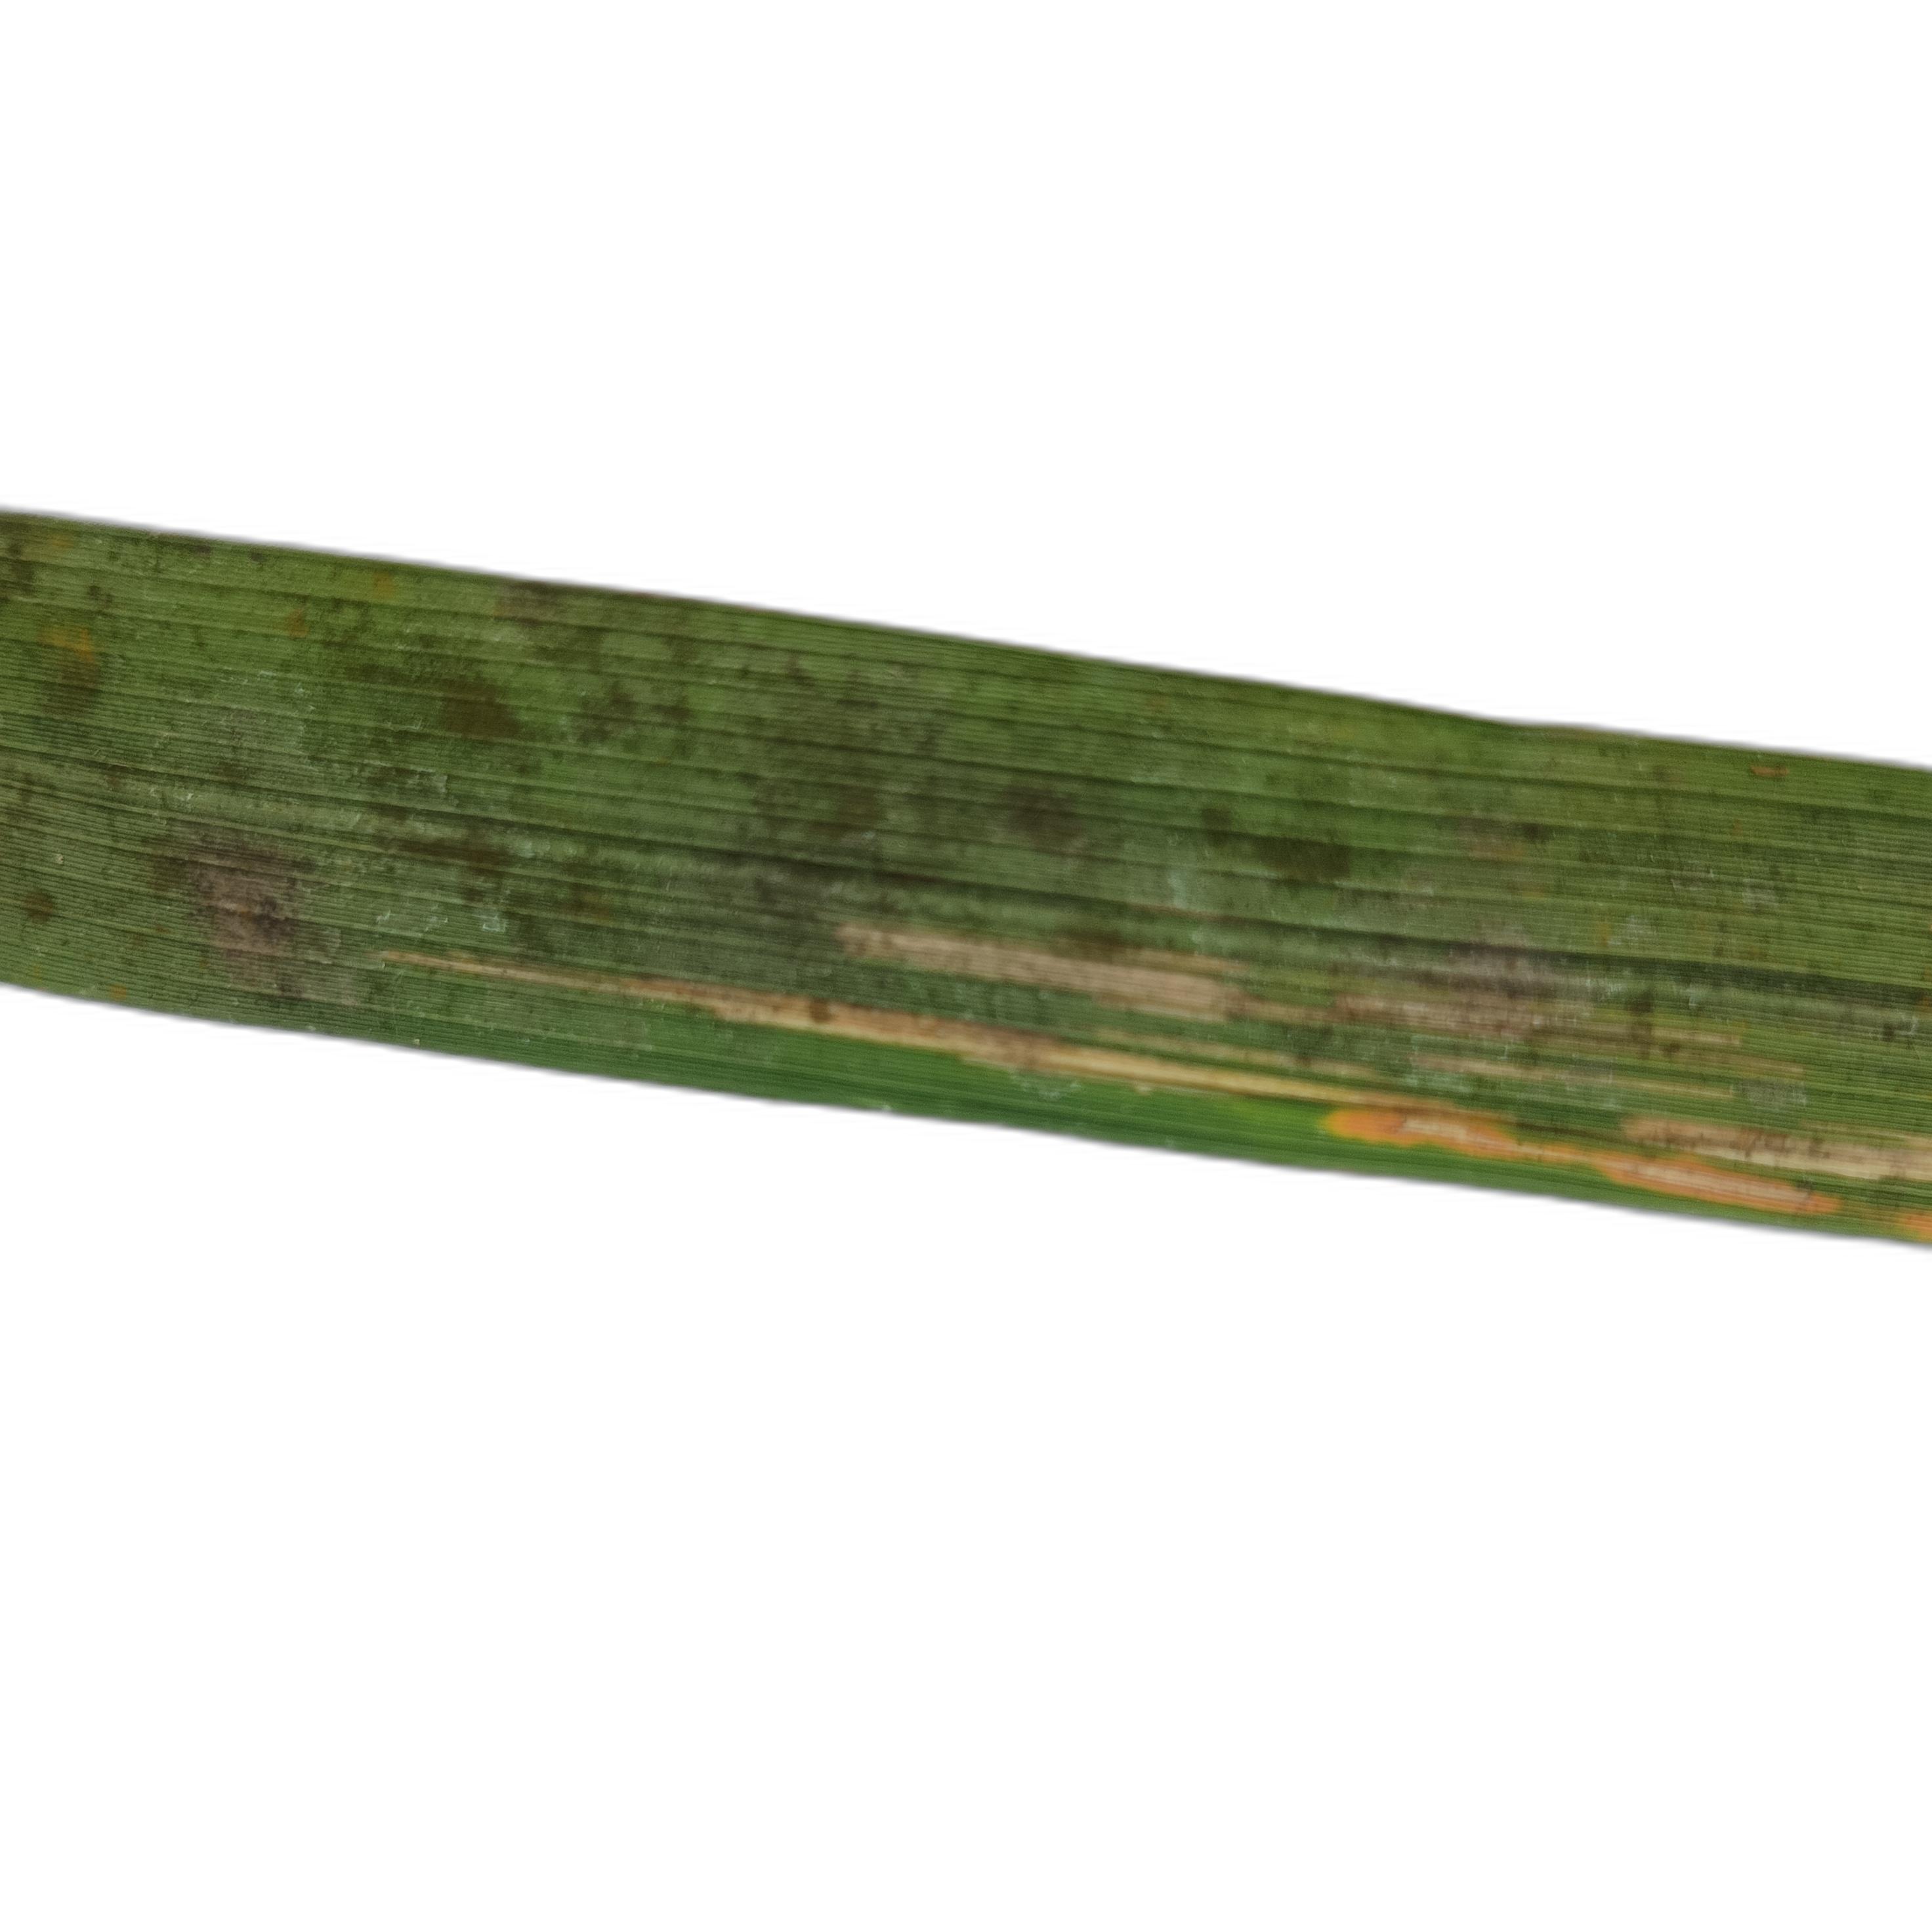
Label: Rice Leaffolder